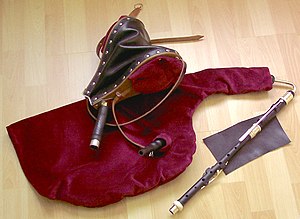
Uilleann pipes
Practice set uden drone og regulatorer.
Uilleann pipes er en traditionel irsk sækkepibe. Navnet "albuepiber" kommer af at sækken får luft fra en blæsebælg som er fastgjort til albuen og hoften, mens for de fleste sækkepibetyper blæses sækken op med luft fra lungerne.